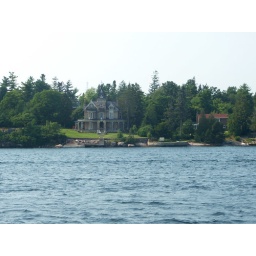
A cool old house along the St. Lawrence River, near Brockville, from our river cruise